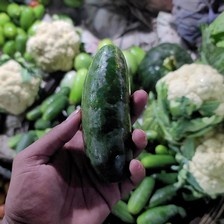
Label: cucumber